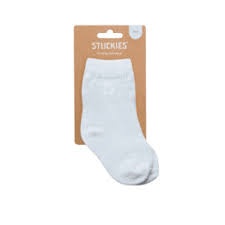
STUCKIES® Wave (0-6 mnd)
Brand: STUCKIES®
Category: Baby & Toddler > Baby Toys & Activity Equipment > Baby Bouncers & Rockers > Baby Bouncers